Marksmanship badges (United States)

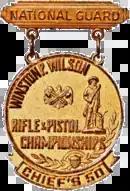
The National Guard Bureau's Chief's 50 Marksmanship Badge

Unlike the other marksmanship competition badges, unique Army Interservice Competition Badges are awarded to soldiers and U.S. Army marksmanship teams that place in the top three positions of an interservice match. These badges are separate awards from the CPRPFS's distinguished marksmanship programs, where a competitor earns leg points towards "distinguished status." The pentagon shaped multicolored pendant centerpiece of the Army Interservice Competition Badge incorporates the emblems of the five military services which surround a modified shield from the Great Seal of the United States flanked by gold stars on a white enameled background. This pendent centerpiece is placed in a pentagon shaped decorative metal frame. This elaborate two piece pendant hangs from an equally elaborate brooch made of the same metal as the pendant's frame and bears the name of the event (in the top arch), the match (in the bottom bar), and the competitor's or team's ranking at that match (in the center half-circle). The brooch, the pendant's frame, and each of the service's emblems are cast in either gold (for 1st place), silver (for 2nd place), or bronze (for 3rd place).